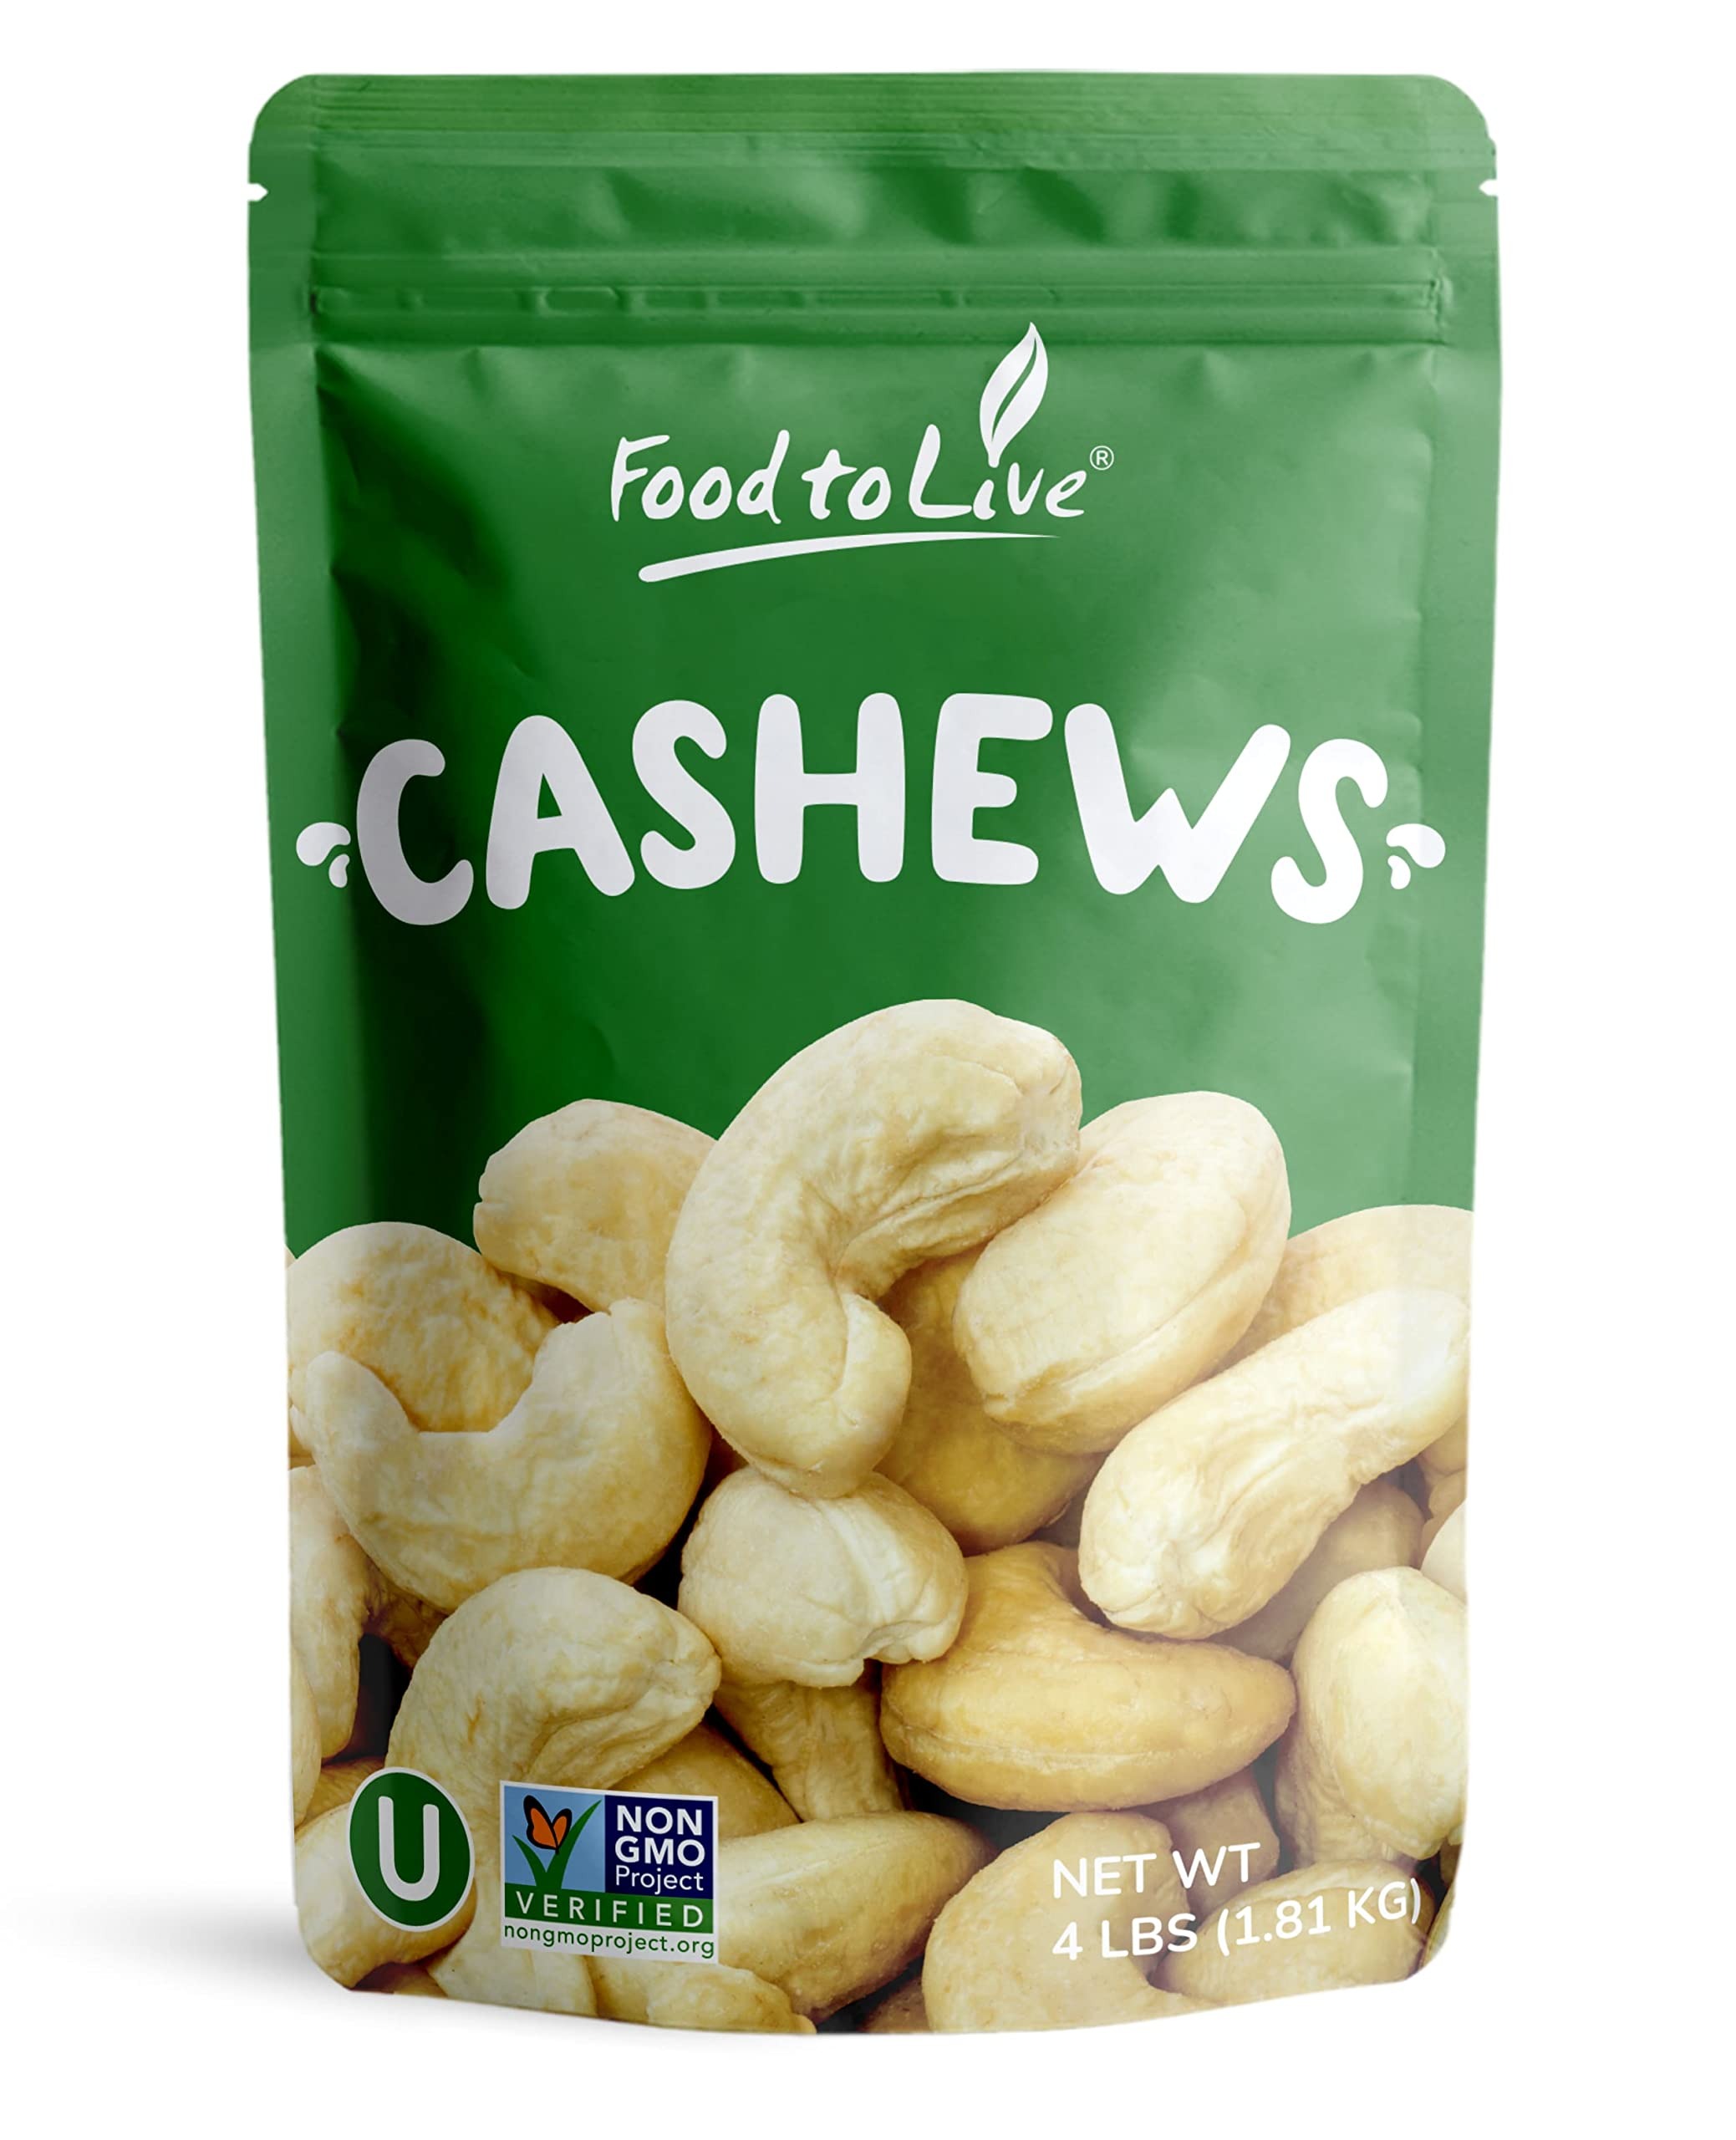
Item Name: Food to Live - Cashew Nuts, 4 Pounds Non-GMO Verified, Large Size W240, Whole Nuts, Unsalted, Kosher, Raw, Vegan, Bulk
Bullet Point 1: ✔️ NON-GMO VERIFIED & KOSHER: Raw Cashews by Food to Live are a Premium Quality and Non-GMO Verified product. Moreover, it is Kosher, Vegan, and contains no additives, cholesterol, and trans-fat.
Bullet Point 2: ✔️ W-240 CASHEWS vs W-320 CASHEWS: Food to Live offers Raw Cashews in 2 sizes, W-240 and W-320. W-240 stands for Whole Cashews 240 kernels per pound vs. W-320, which stands for Whole Cashews 320 kernels per pound. W-240 are a larger size Cashews than W-320.
Bullet Point 3: ✔️ HIGHLY NUTRITIOUS & LOW IN SUGAR: Besides being absolutely delicious, Cashew Nuts are low in sugar and incredibly rich in Potassium, Magnesium, and Phosphorus. They’re also a great source of plant protein, Zinc, and B Vitamins.
Bullet Point 4: ✔️ SNACK & INGREDIENT: Enjoy Cashews unsalted or spiced up, roasted or raw. It is a great snack right out-of-the-bag, and can be added to baked goodies, desserts, and salads.
Bullet Point 5: ✔️ PERFECT FOR VEGAN MILK & BUTTER: Use Food to Live Cashews to make delicious and nutritious vegan cashew milk. Blend Cashews to make sweet or savory cashew butter, ice-cream, and even cashew flour.
Product Description: Cashews from Food to Live are a snack anyone could enjoy and an ingredient that can enhance the flavor of many dishes. These nuts give you an energy boost, so having a pack in your office desk can come in handy. Essential nutrients from Cashews help your body stay healthy and strong. Including these nuts into a well-balanced diet can reduce the risk of developing a great number of serious diseases. Nutritional Value Cashews are highly nutritious. They are a great source of essential minerals, in particular copper, iron, zinc, selenium, and magnesium. They also contain B vitamins and a potent antioxidant, vitamin E. Directions Cashews taste delicious while raw and can be added to desserts, salads, and many other dishes. Some recipes even have them sprinkled over coffee with whipped cream. You can also eat roasted cashews anytime to ‘recharge your batteries’. This product is processed in a facility that also processes tree nuts and wheat. WARNING: Contains tree nuts.
Value: 64.0
Unit: Ounce

Price: 38.68